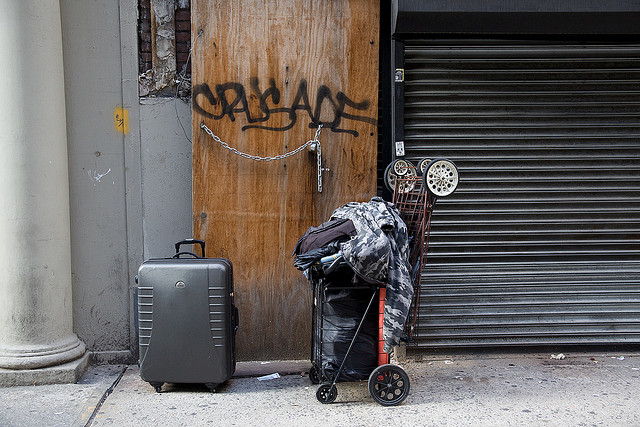
user: Given an image and a question. Answer the question in a short answer. Question: What do you see? Short Answer:
assistant: luggage